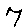
Label: 7